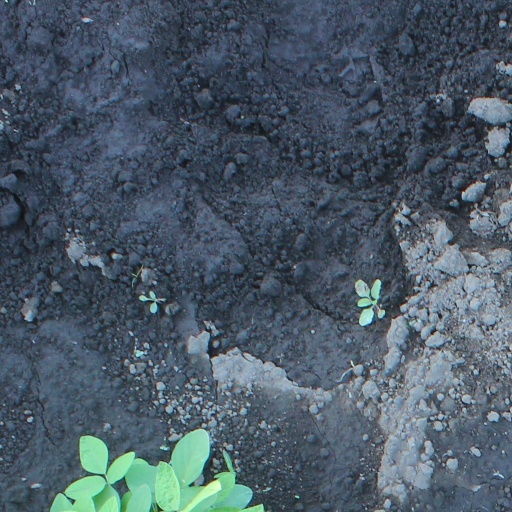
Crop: soybean